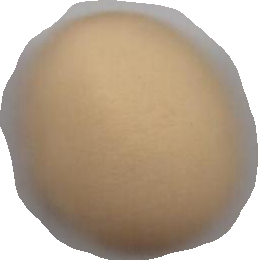
Variety: Dega